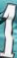
Number: 1